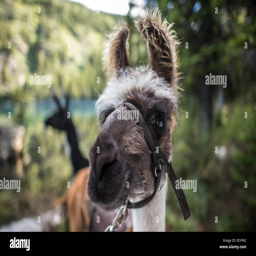
welcome to the weird and wonderful world of llamas .